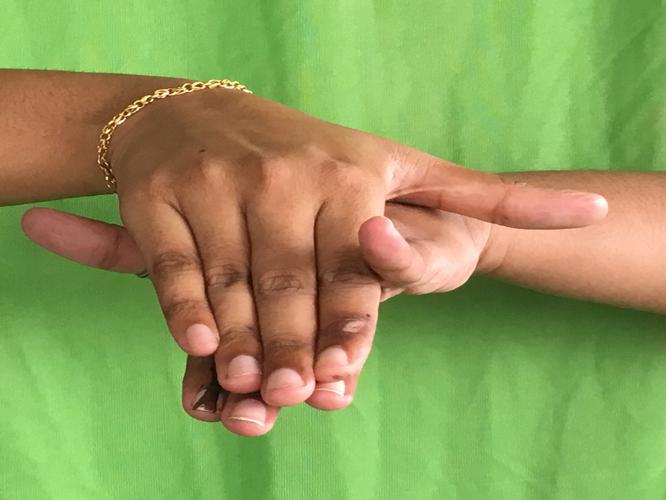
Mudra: Matsya
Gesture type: double_hand